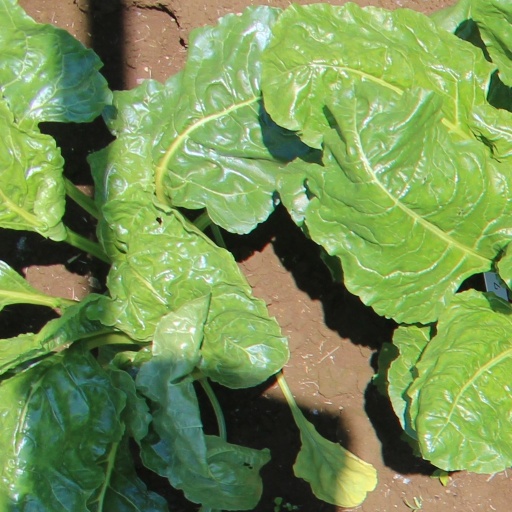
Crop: sugar beet